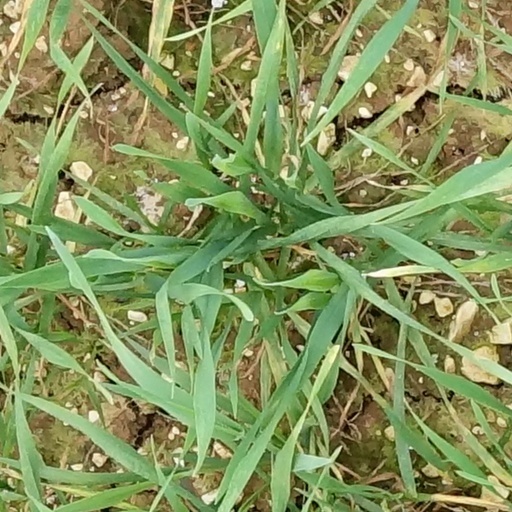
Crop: wheat